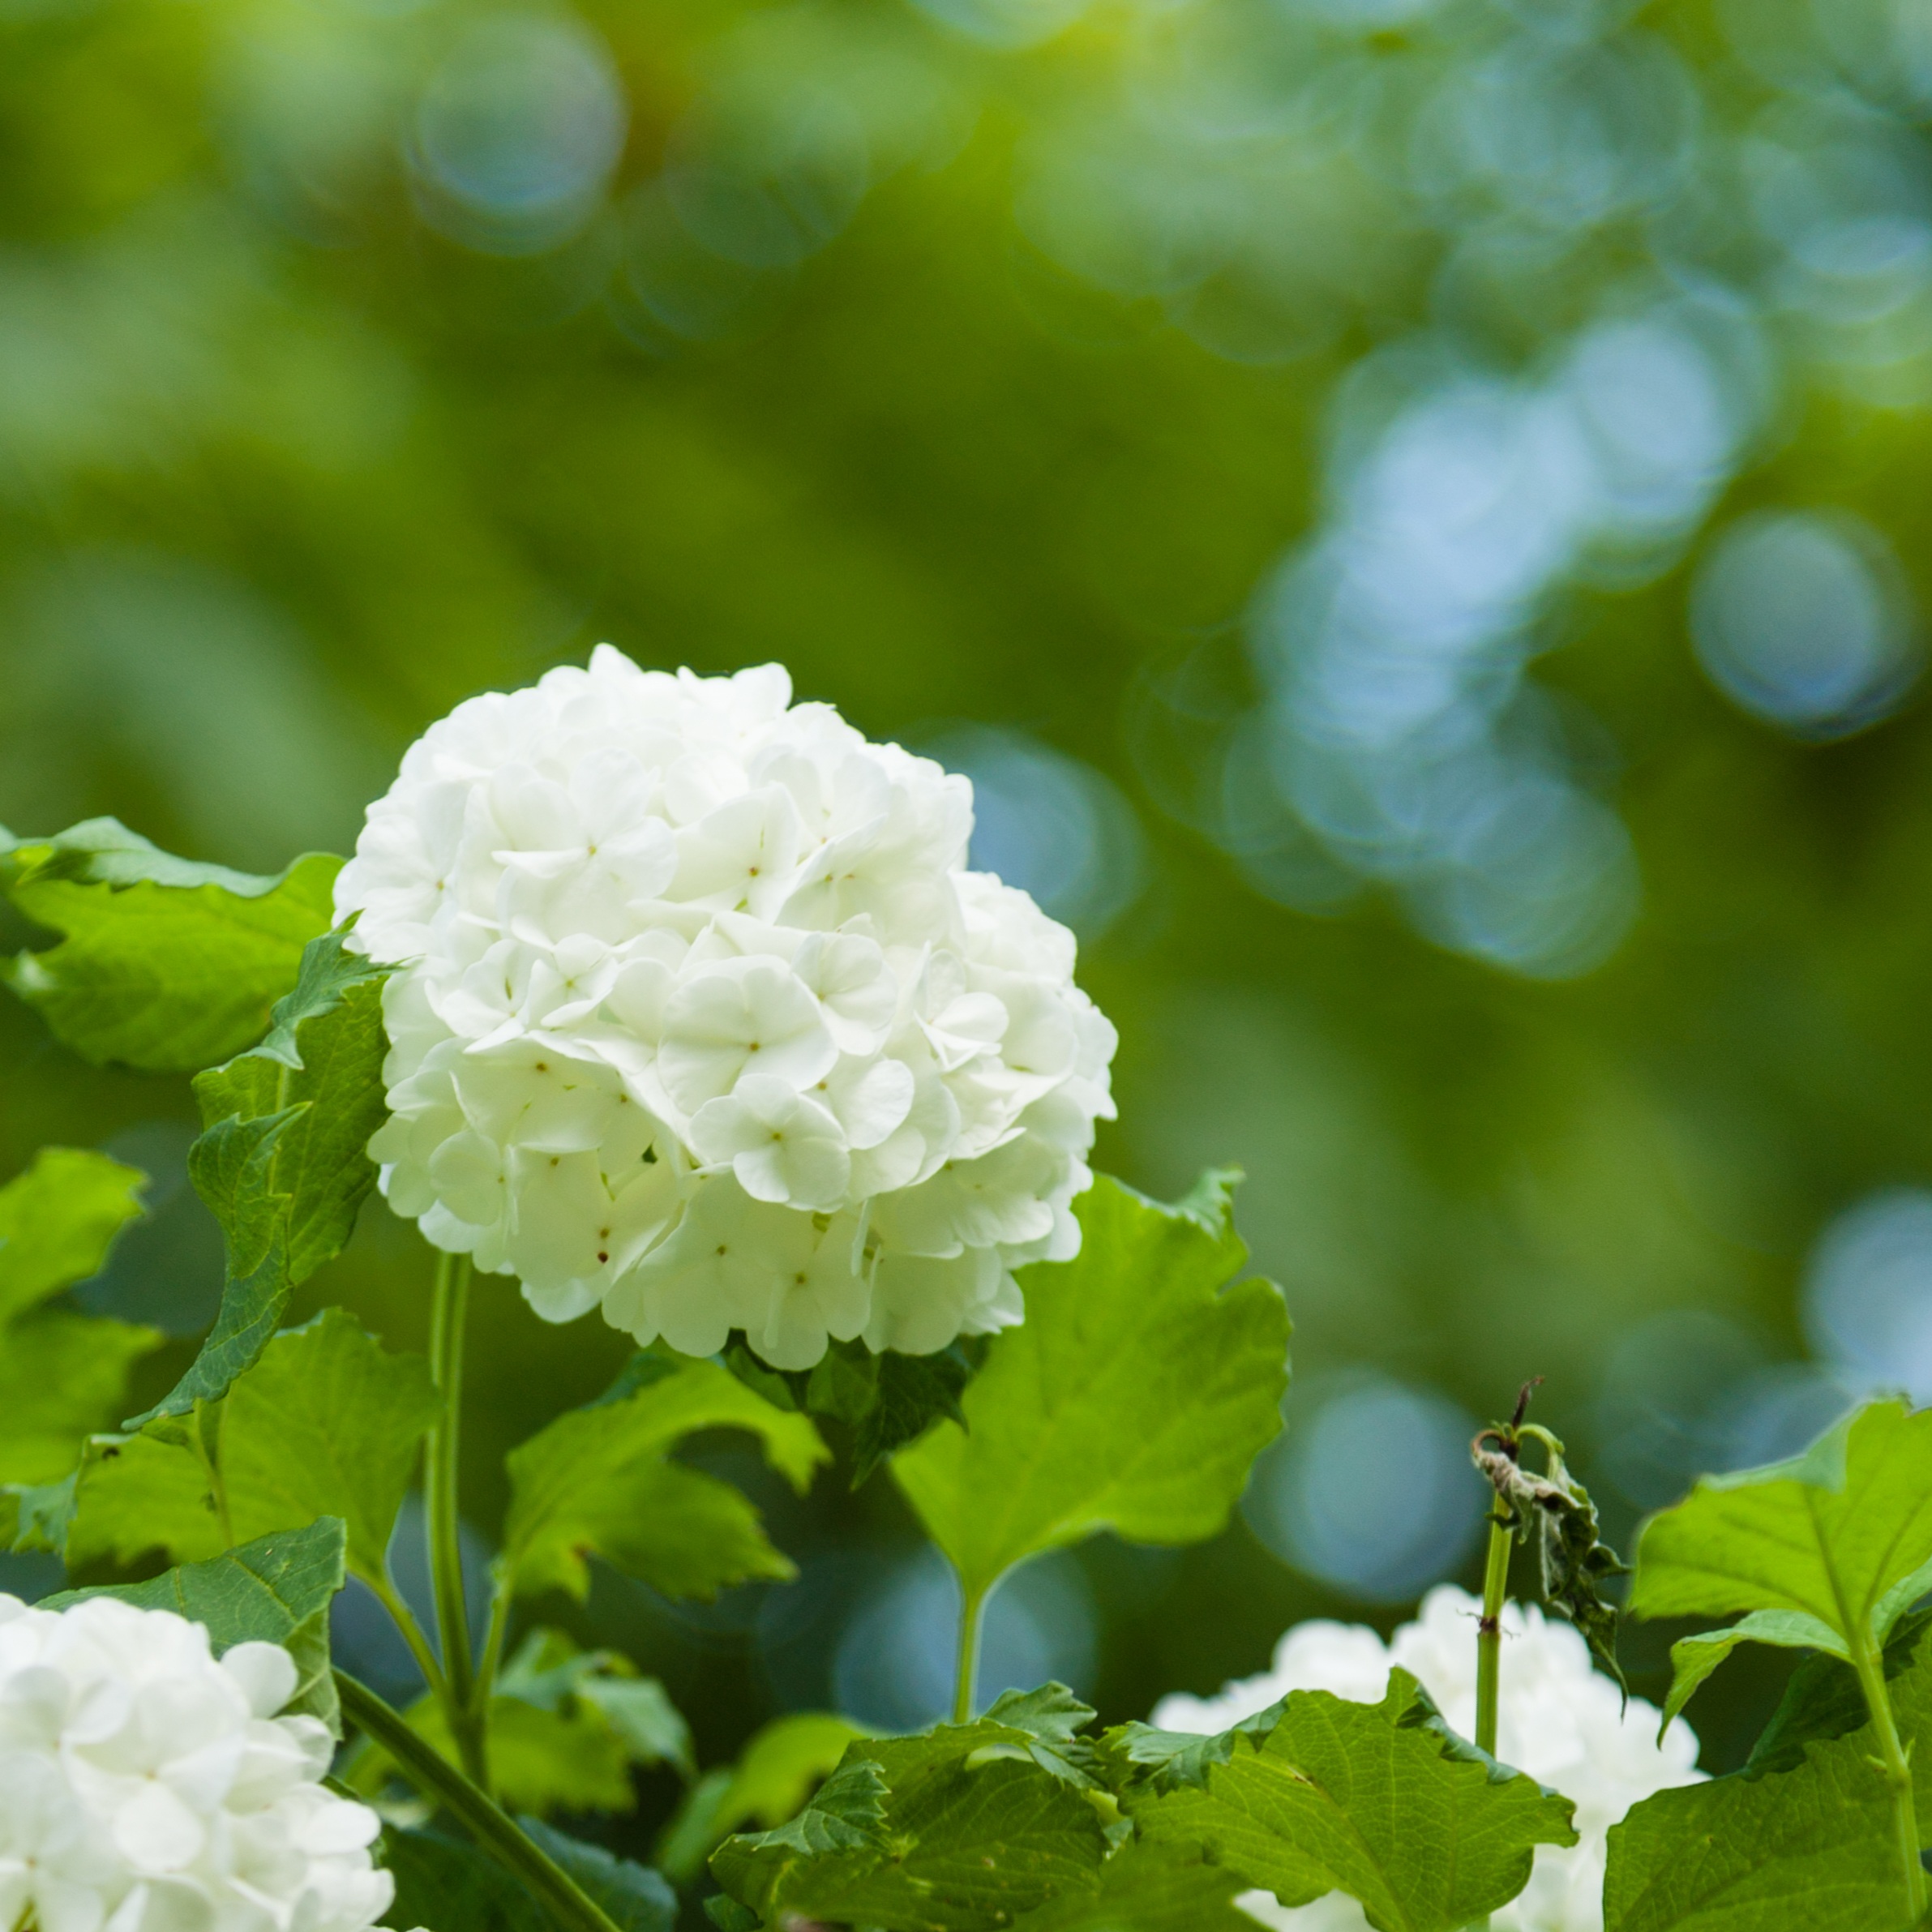
nature, blossom, plant, white, leaf, flower, petal, bloom, photo, spring, green, botany, flora, hydrangea, snowball, macro photography, flowering plant, hydrangeaceae, photographic background, cornales, annual plant, land plant